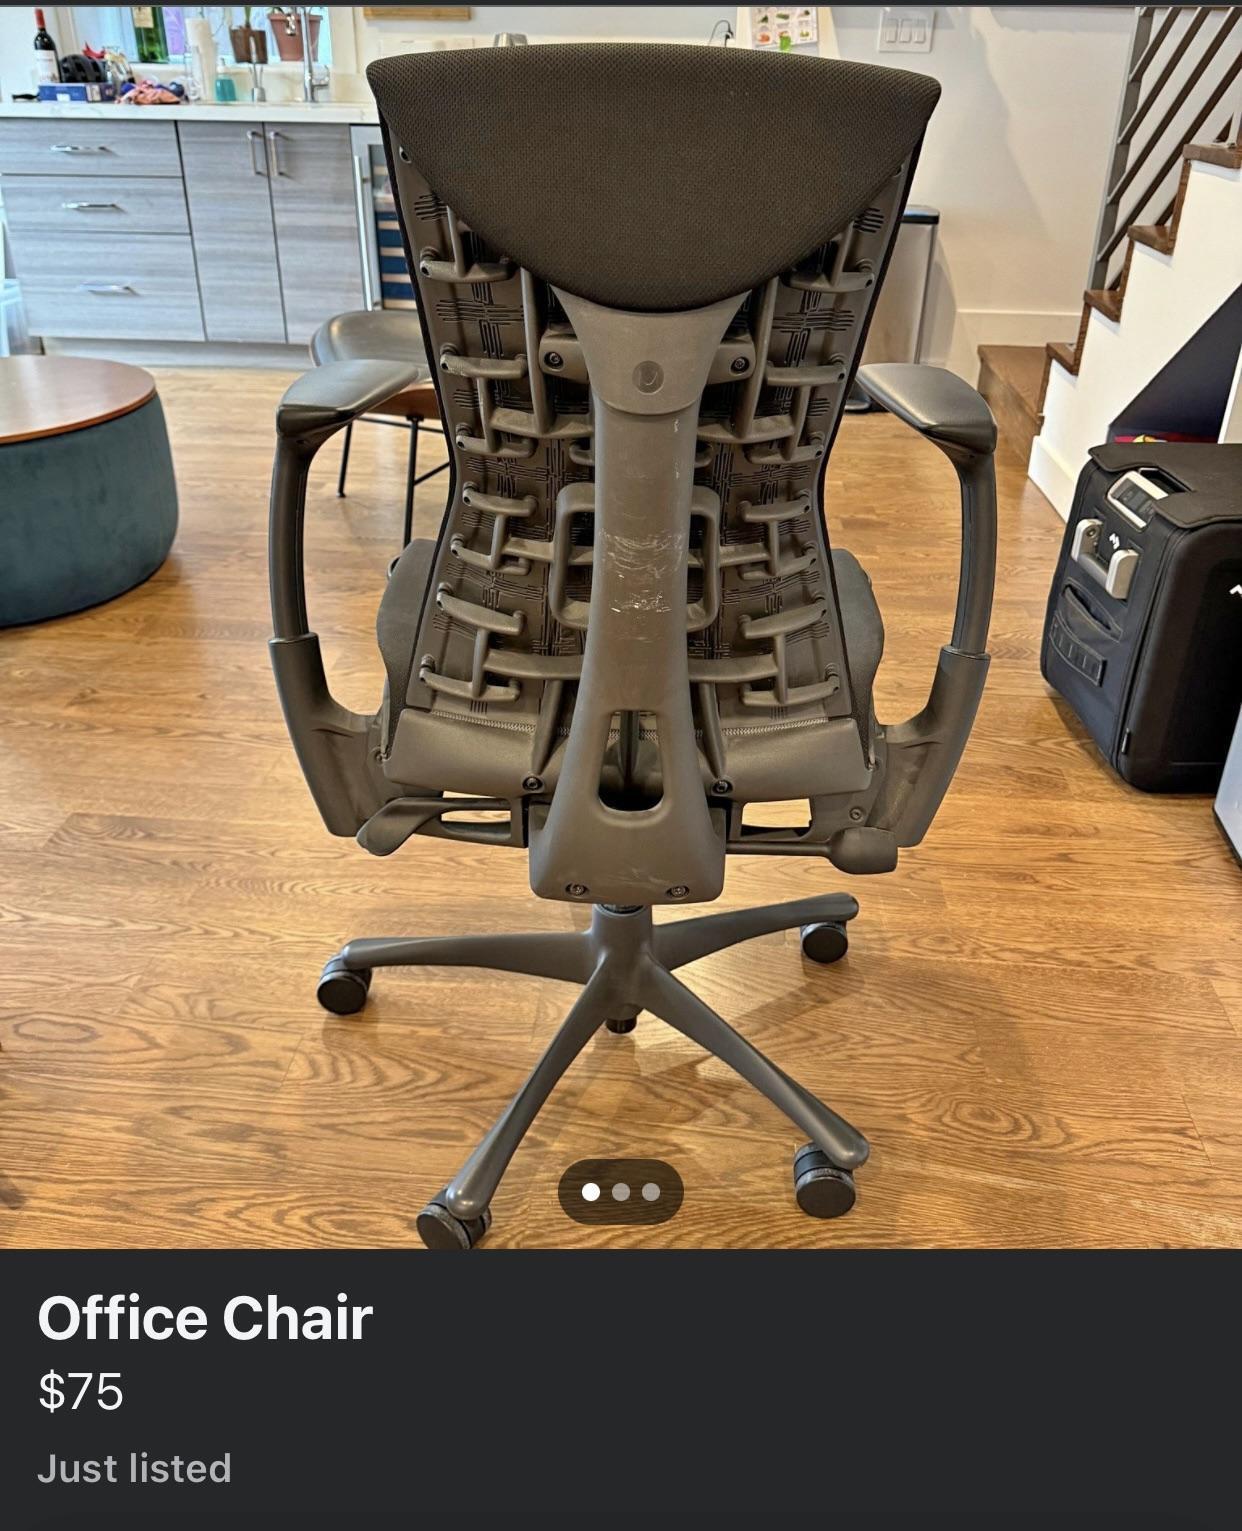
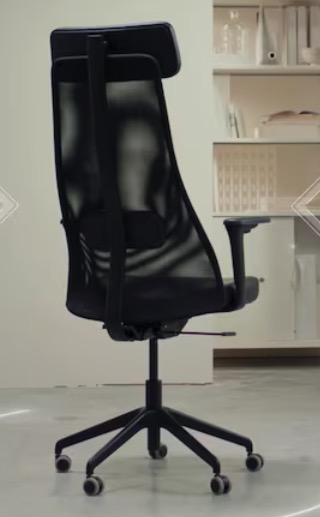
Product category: items_chair
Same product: no